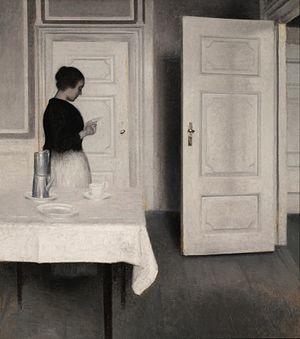
Vilhelm Hammershoi, né à Copenhague le 15 mai 1864 et mort dans la même ville le 13 février 1916, est un peintre intimiste danois.